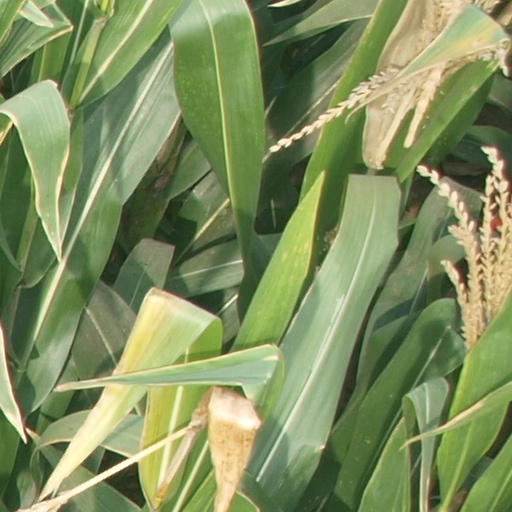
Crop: maize; corn